Haze Station

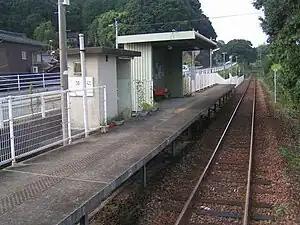
Station platform in August 2006

is a train station located in Imari, Saga Prefecture, Japan. It is on the Nishi-Kyūshū Line which has been operated by the third-sector Matsuura Railway since 1988.